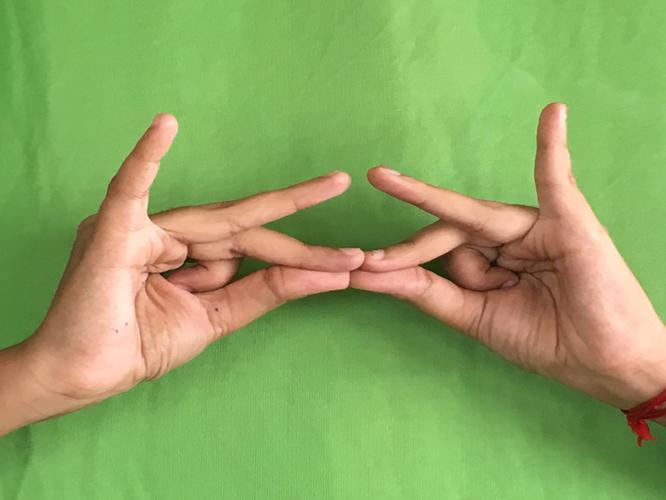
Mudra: Sakata
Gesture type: double_hand